History of Le Havre

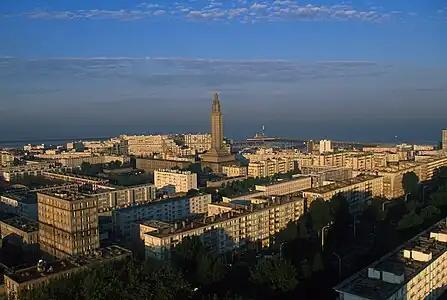
The rebuilt centre of Le Havre

Despite the extensive damage, Le Havre became the location of some of the biggest Replacement Depots, or "Repple Depples" in the European Theatre of Operations in World War II. Thousands of American replacement troops poured in the Cigarette Camps i.e. Philip Morris, Herbert Tareyton, Wings, and Pall Mall Camps, located in the vicinity of the town, before being deployed to combat operations. The port also became key to the Supply and Service Forces operations of the Communications Zone of the U.S. Army.